Knock (1933 film)

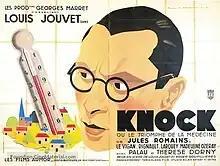

Knock is a 1933 French comedy film directed by Roger Goupillières and Louis Jouvet and starring Jouvet, Robert Le Vigan and Madeleine Ozeray. It was made at the Epinay Studios in Paris while Location shooting took place in Corrèze. The film's sets were designed by the art director Lucien Aguettand. It is based on the 1923 play "Knock" by Jules Romains. The play was adapted again for the 1951 film "Dr. Knock".